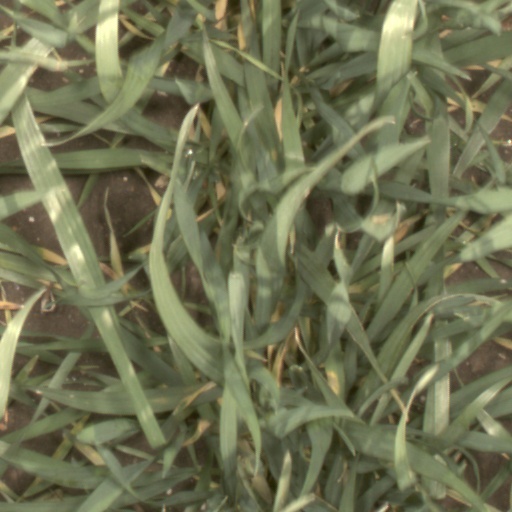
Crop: wheat